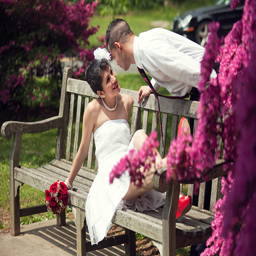
posing for the photographer - illustrative wedding photography